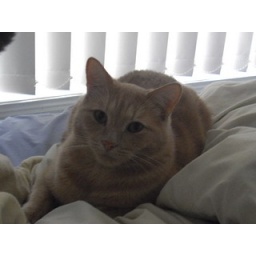
Our Tabby boy the best cat in the world !